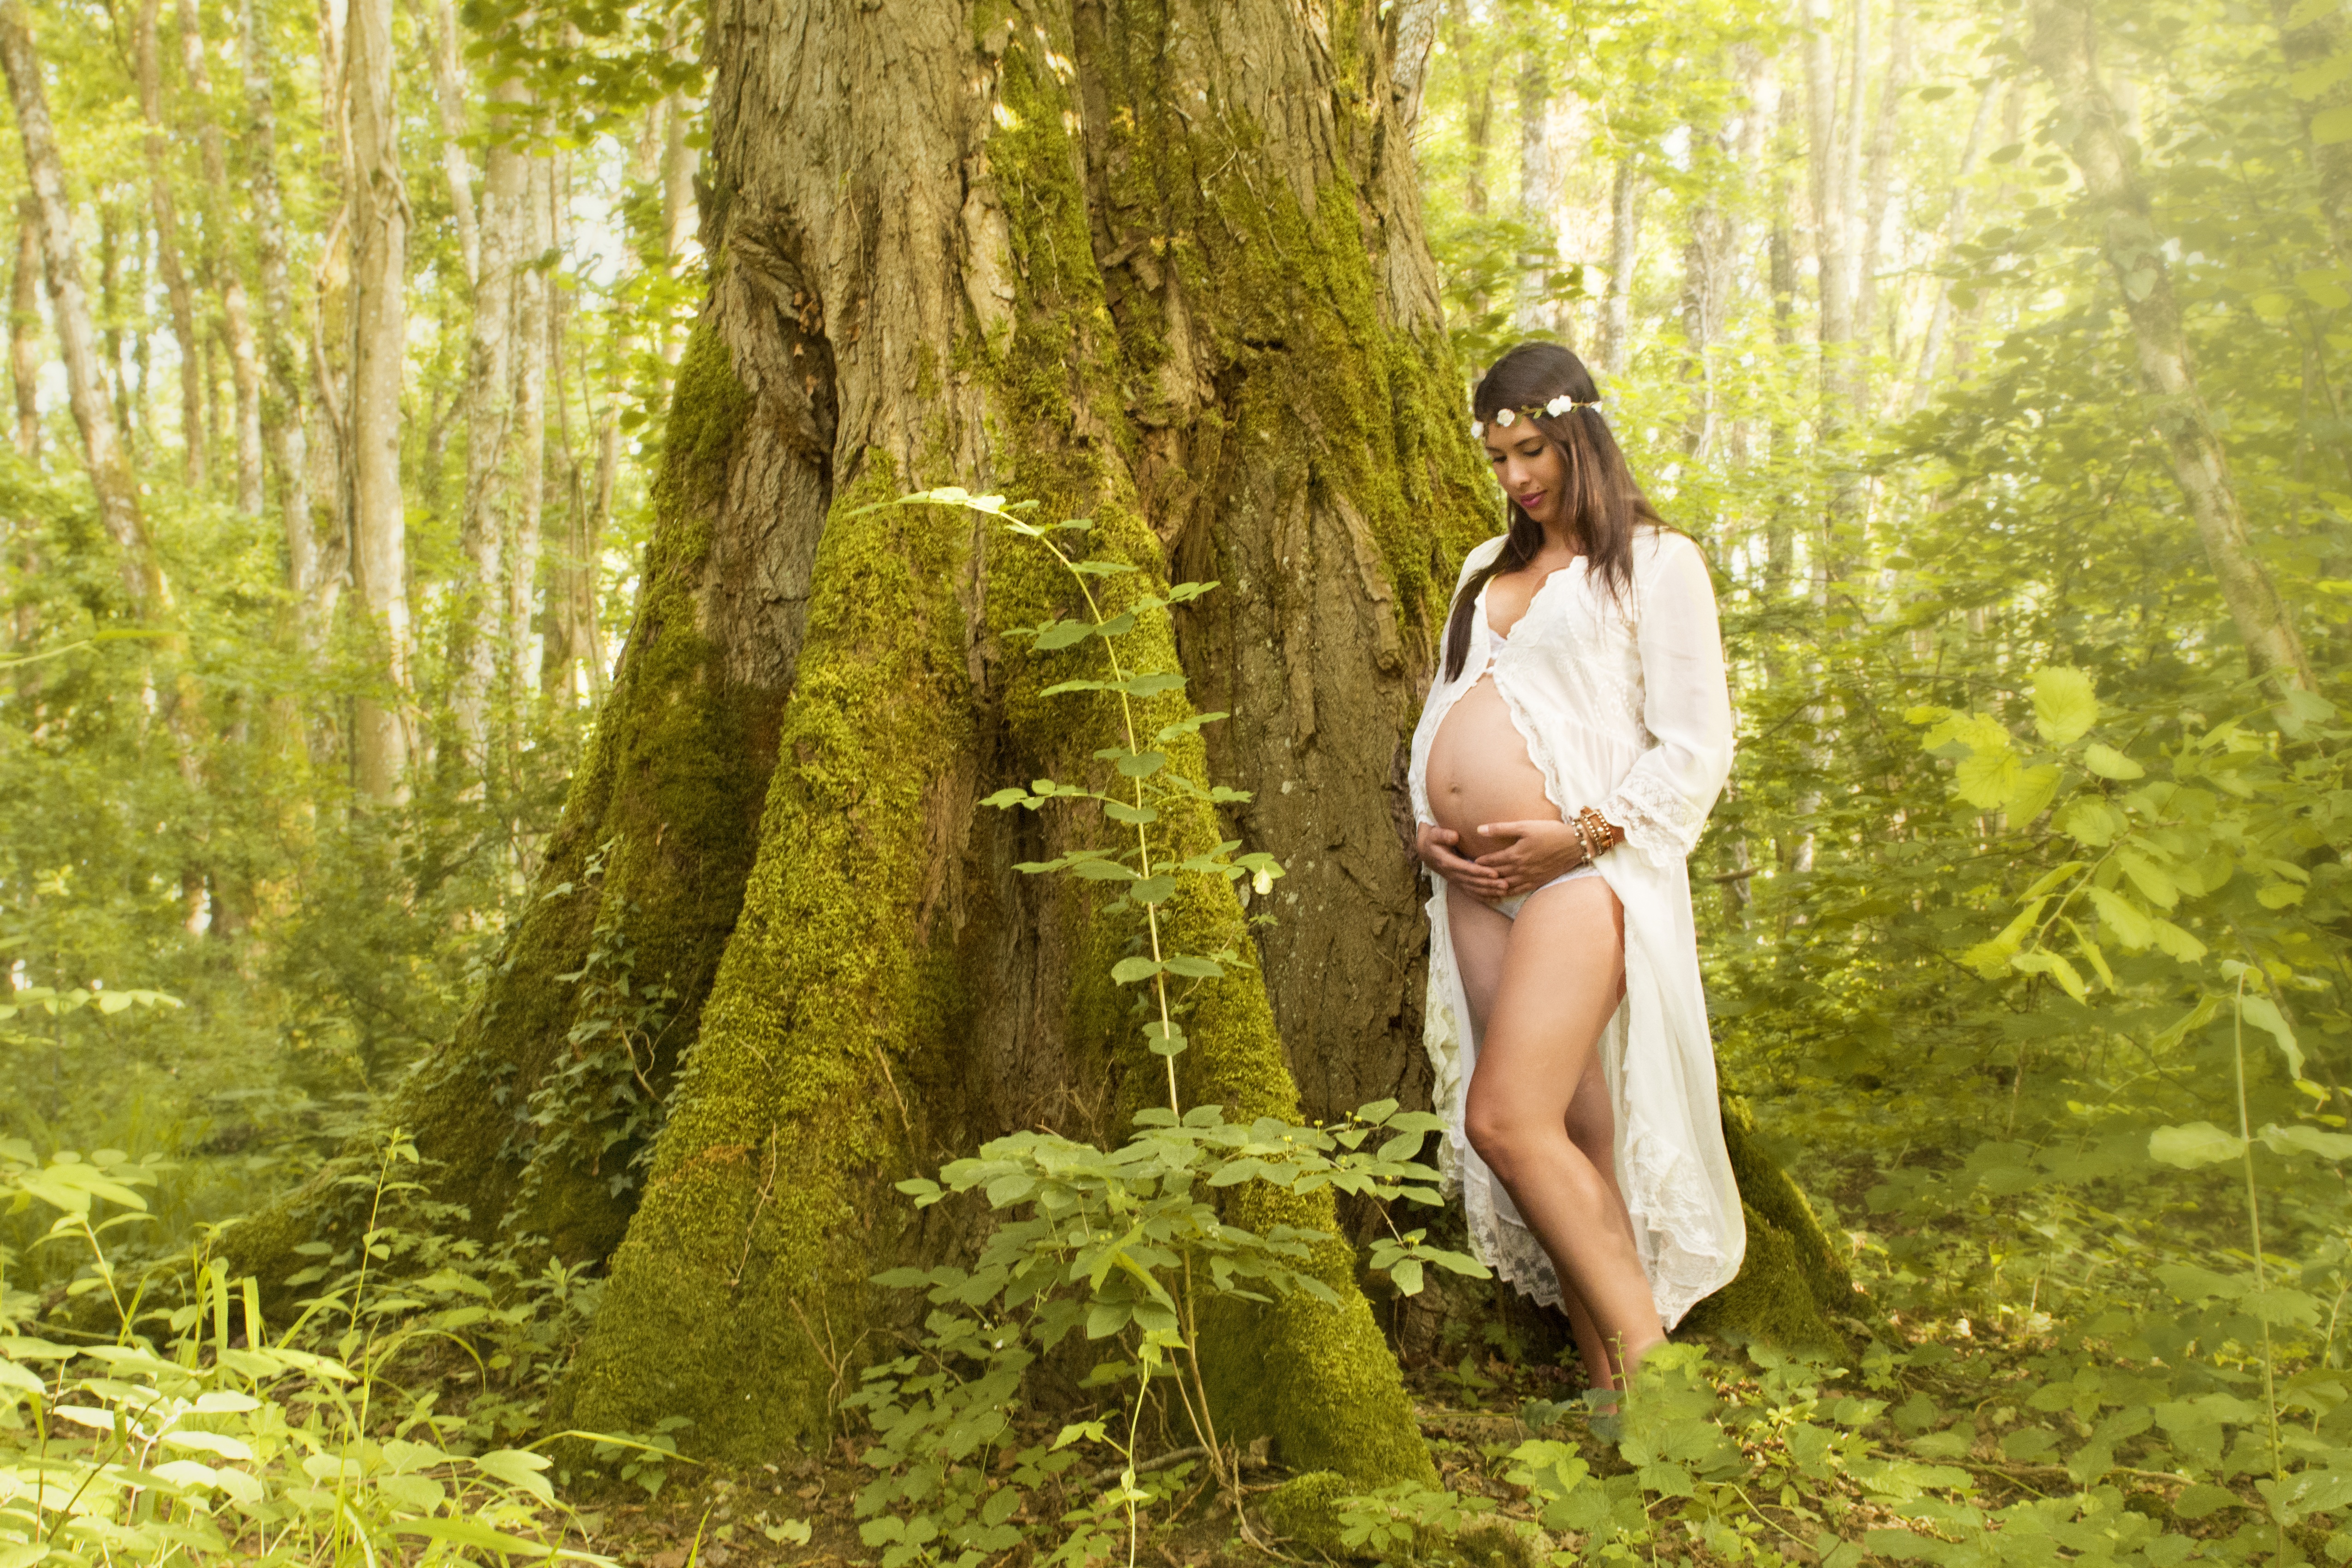
tree, nature, forest, walking, photography, meadow, sunlight, love, green, jungle, flowers, pregnancy, happy, women, rainforest, woodland, habitat, photo shoot, natural environment, woody plant